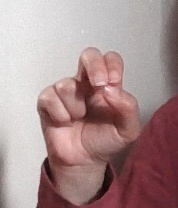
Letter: gaaf